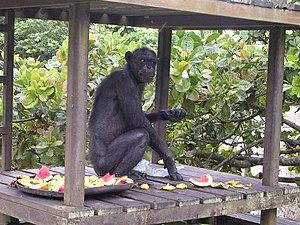
Chimpanzé nommé ""Grégoire"" né en 1944 (sanctuaire Jane Goodall de Tchimpounga au Congo Brazzaville) - Photo prise le 9 décembre 2006"
Le Chimpanzé commun est une espèce de singes appartenant à la famille des hominidés. Avec le Bonobo, il forme le genre Pan, ou Chimpanzé. La répartition géographique du chimpanzé commun s'étend de la Guinée, à l'ouest, aux lacs Tanganyika et Victoria, à l'est. Il est limité au sud par le fleuve Congo, au-delà duquel vit son cousin le Bonobo.